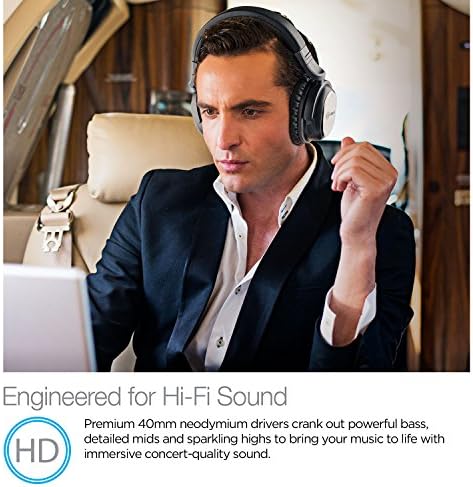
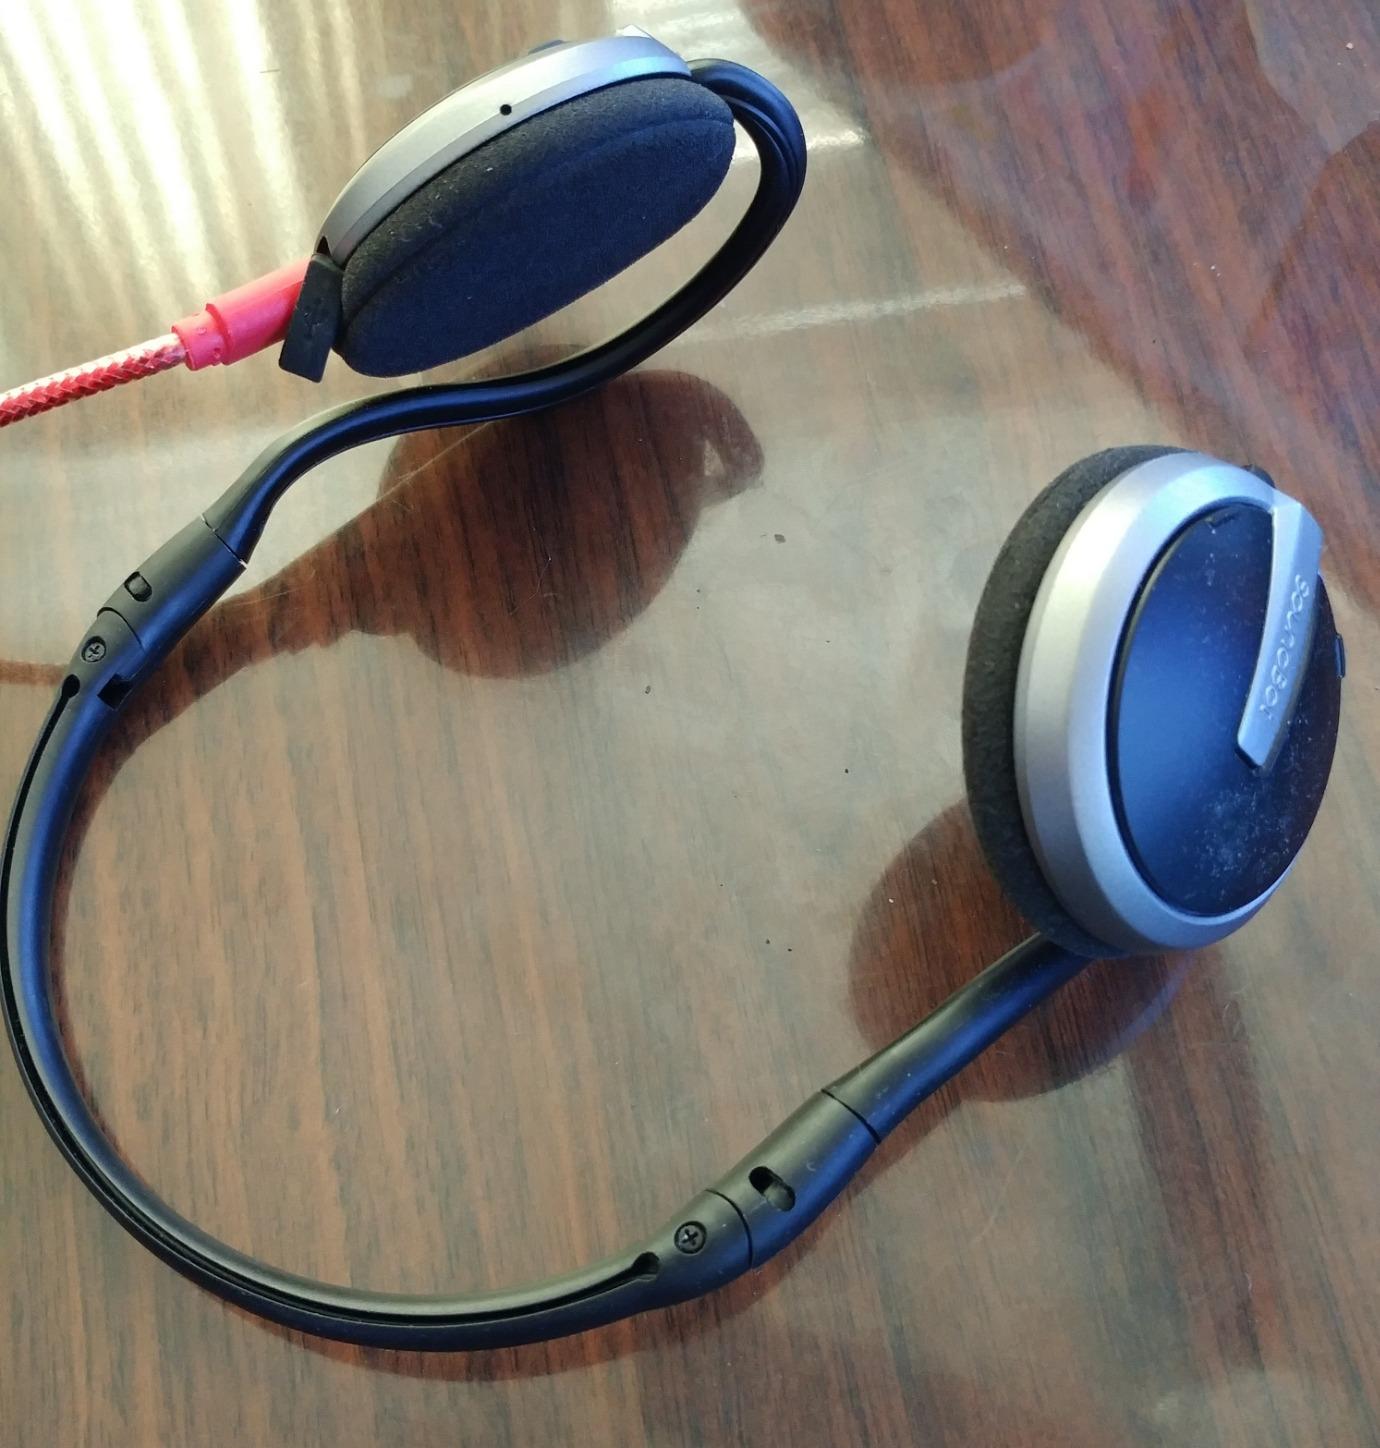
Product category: headphones
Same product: no